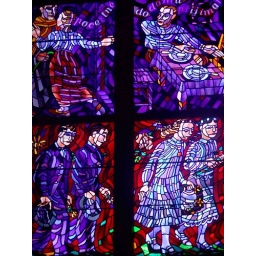
Close up of the stained glass window in the catherdal